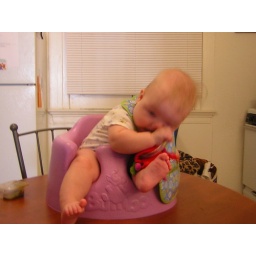
5m3w5d in bumbo chair with monkeys 6